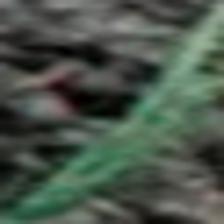
Label: single